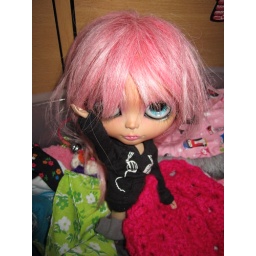
"I have beanie hair, I've lost my knickers and I'm kind of stuck in the clothes box